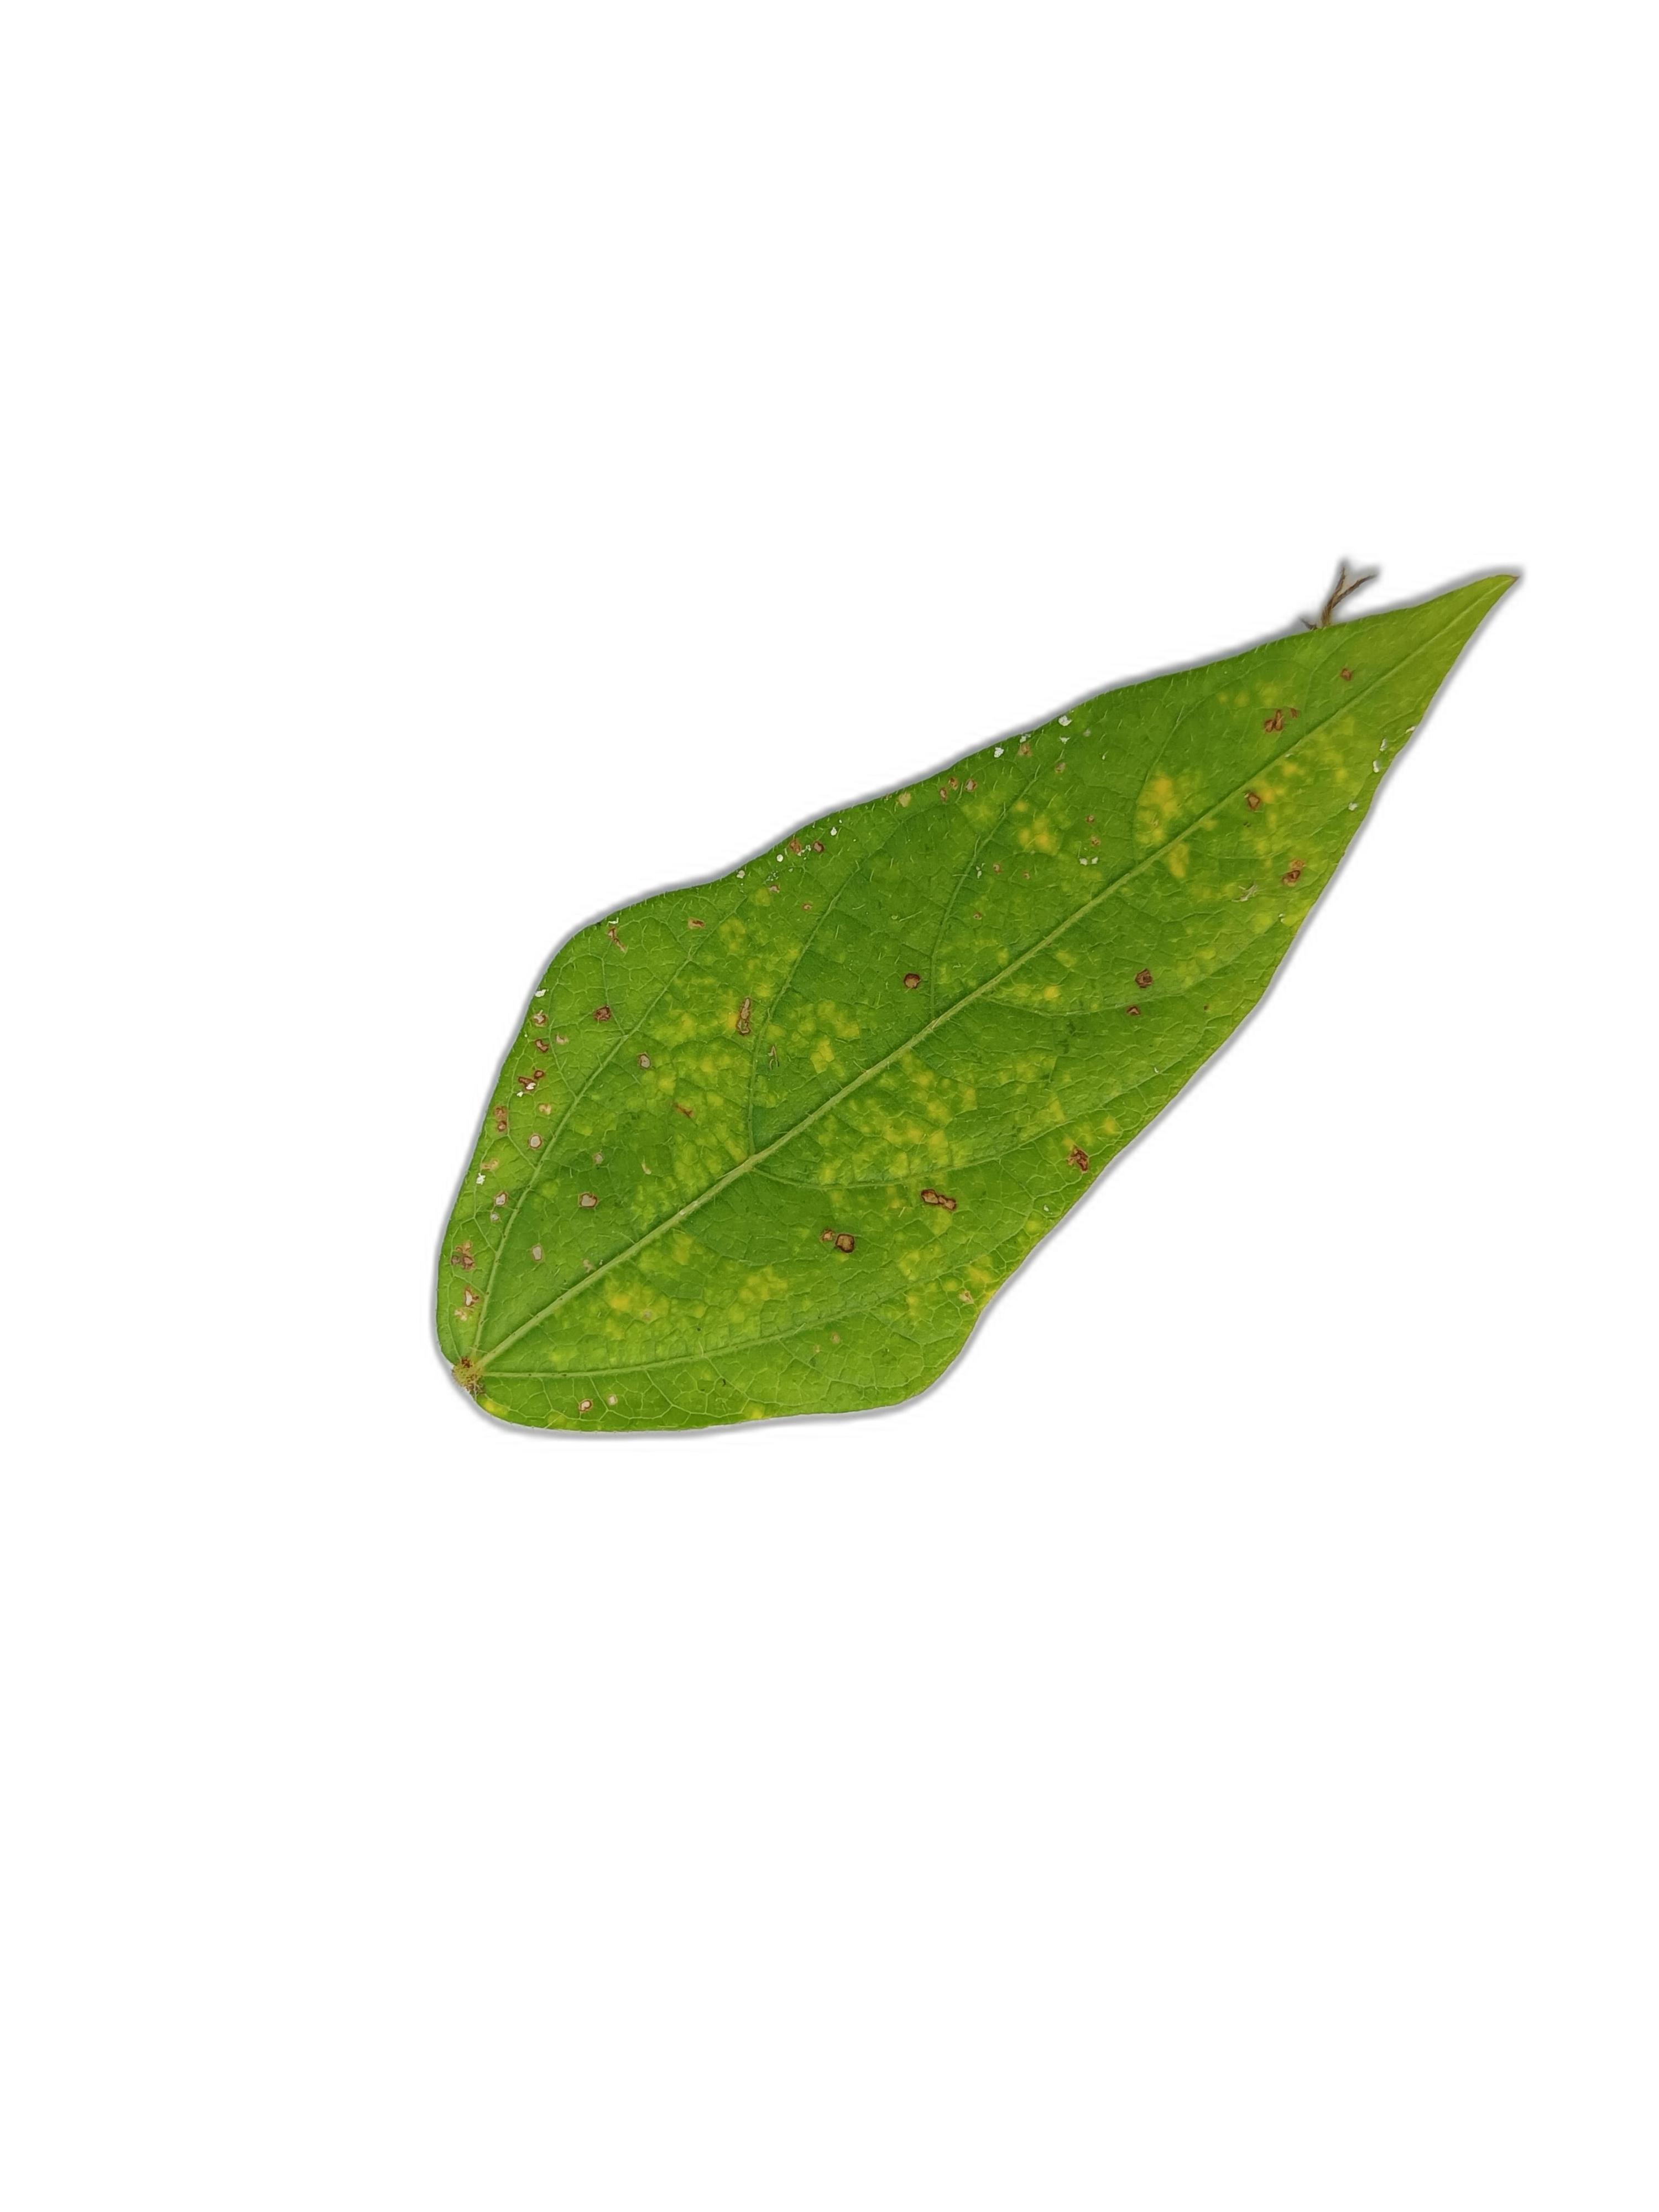
Label: Yellow Mosaic